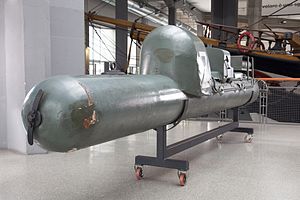
Torpedo / Platforme / Flybaserede torpedoer
Italiensk Maiale fra 2. verdenskrig, udstillet på det tekniske museum i Milano.
En torpedo er et selv-fremdrevet projektil som opererer under vandet og som er designet til at detonere ved kontakt eller passage af et mål. Torpedoer affyres traditionelt fra undervandsbåde, men kan også nedkastes fra flyvemaskiner eller afskydes fra krigsskibe og kystforter. Moderne torpedoer kan enten programmeres til at sejle en bestemt rute, kan være akustisk selvsøgende mod skruestøj eller være trådstyrede. Navnet er taget fra en fiskeart, der lammer sit bytte.